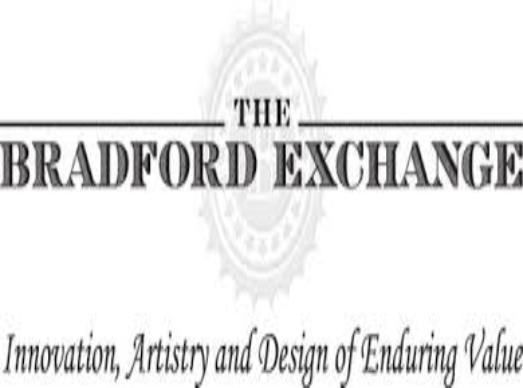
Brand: Bradford Exchange
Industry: Others